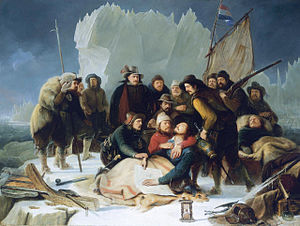
Willem Barents / Liv og gerning
Willem Barents' død. Historiemaleri af Christiaan Julius Lodewyck Portman fra 1836.
Willem Barents var en hollandsk søfarer og opdagelsesrejsende.